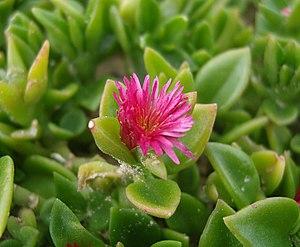
Aptenia cordifolia photographiée au site archéologique Néapolis de Nabeul English&#x3a